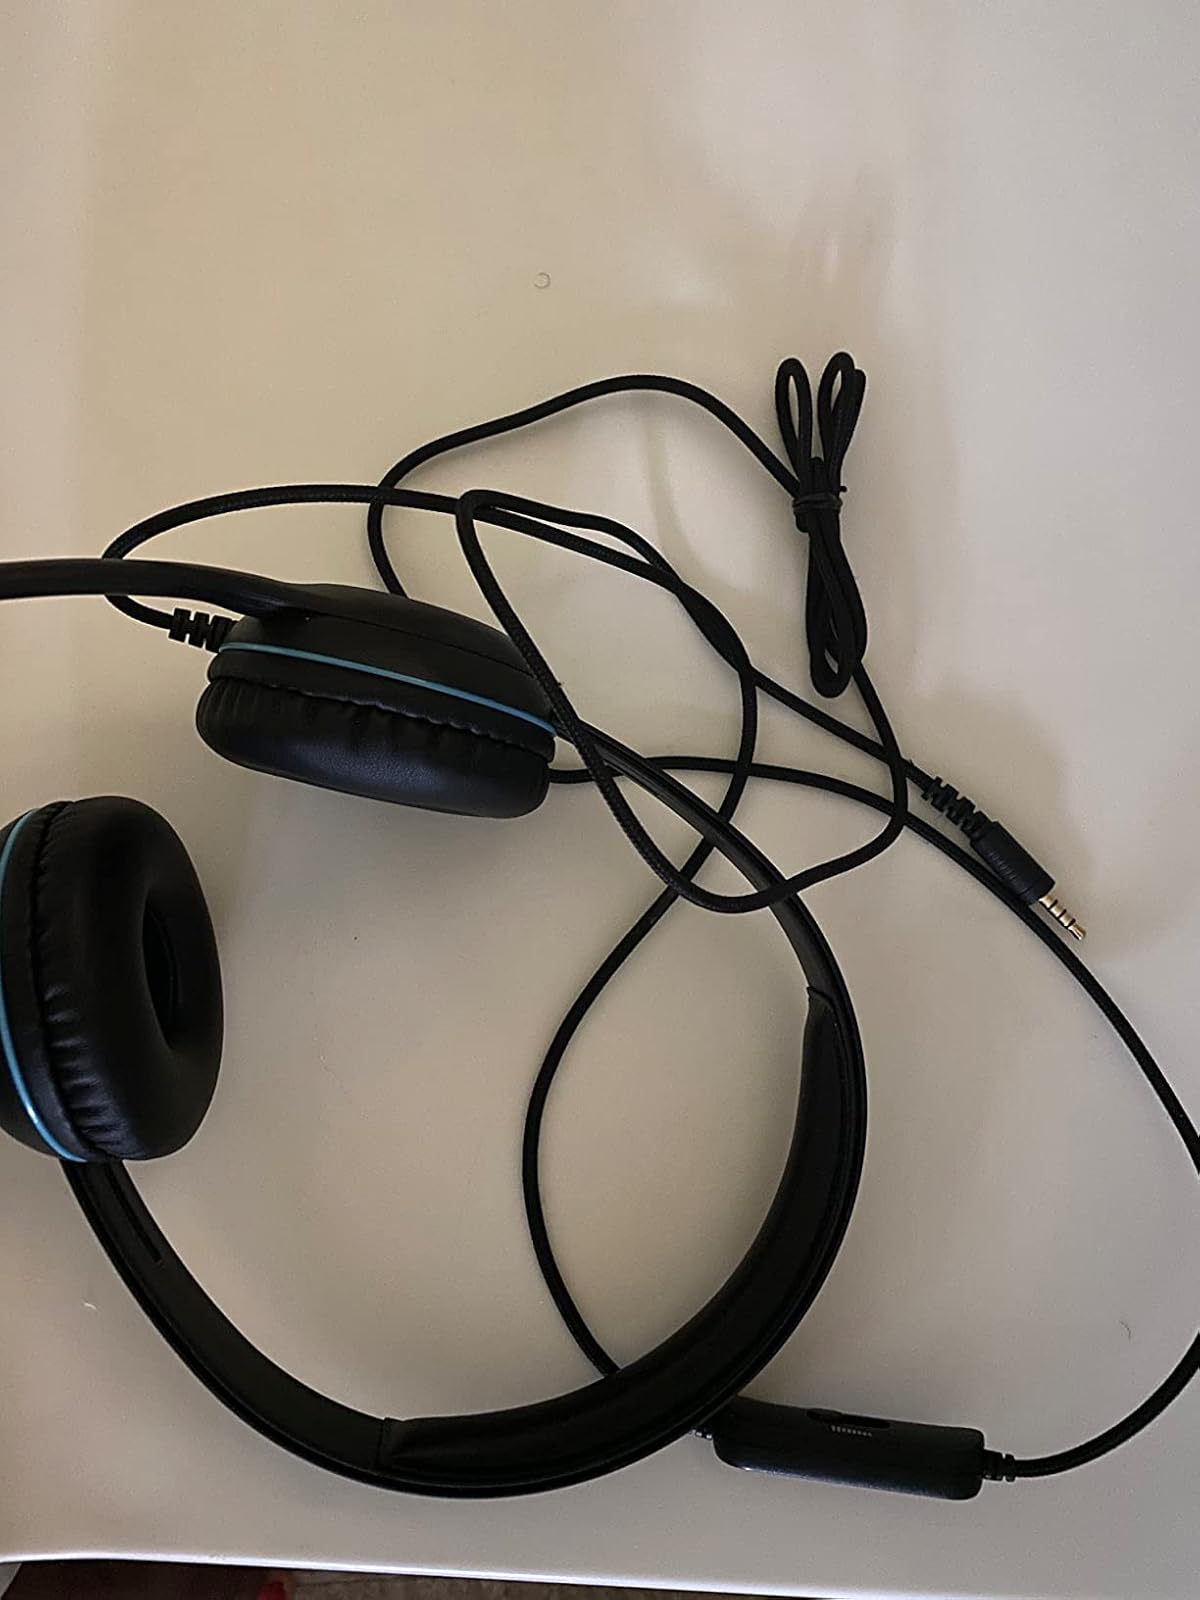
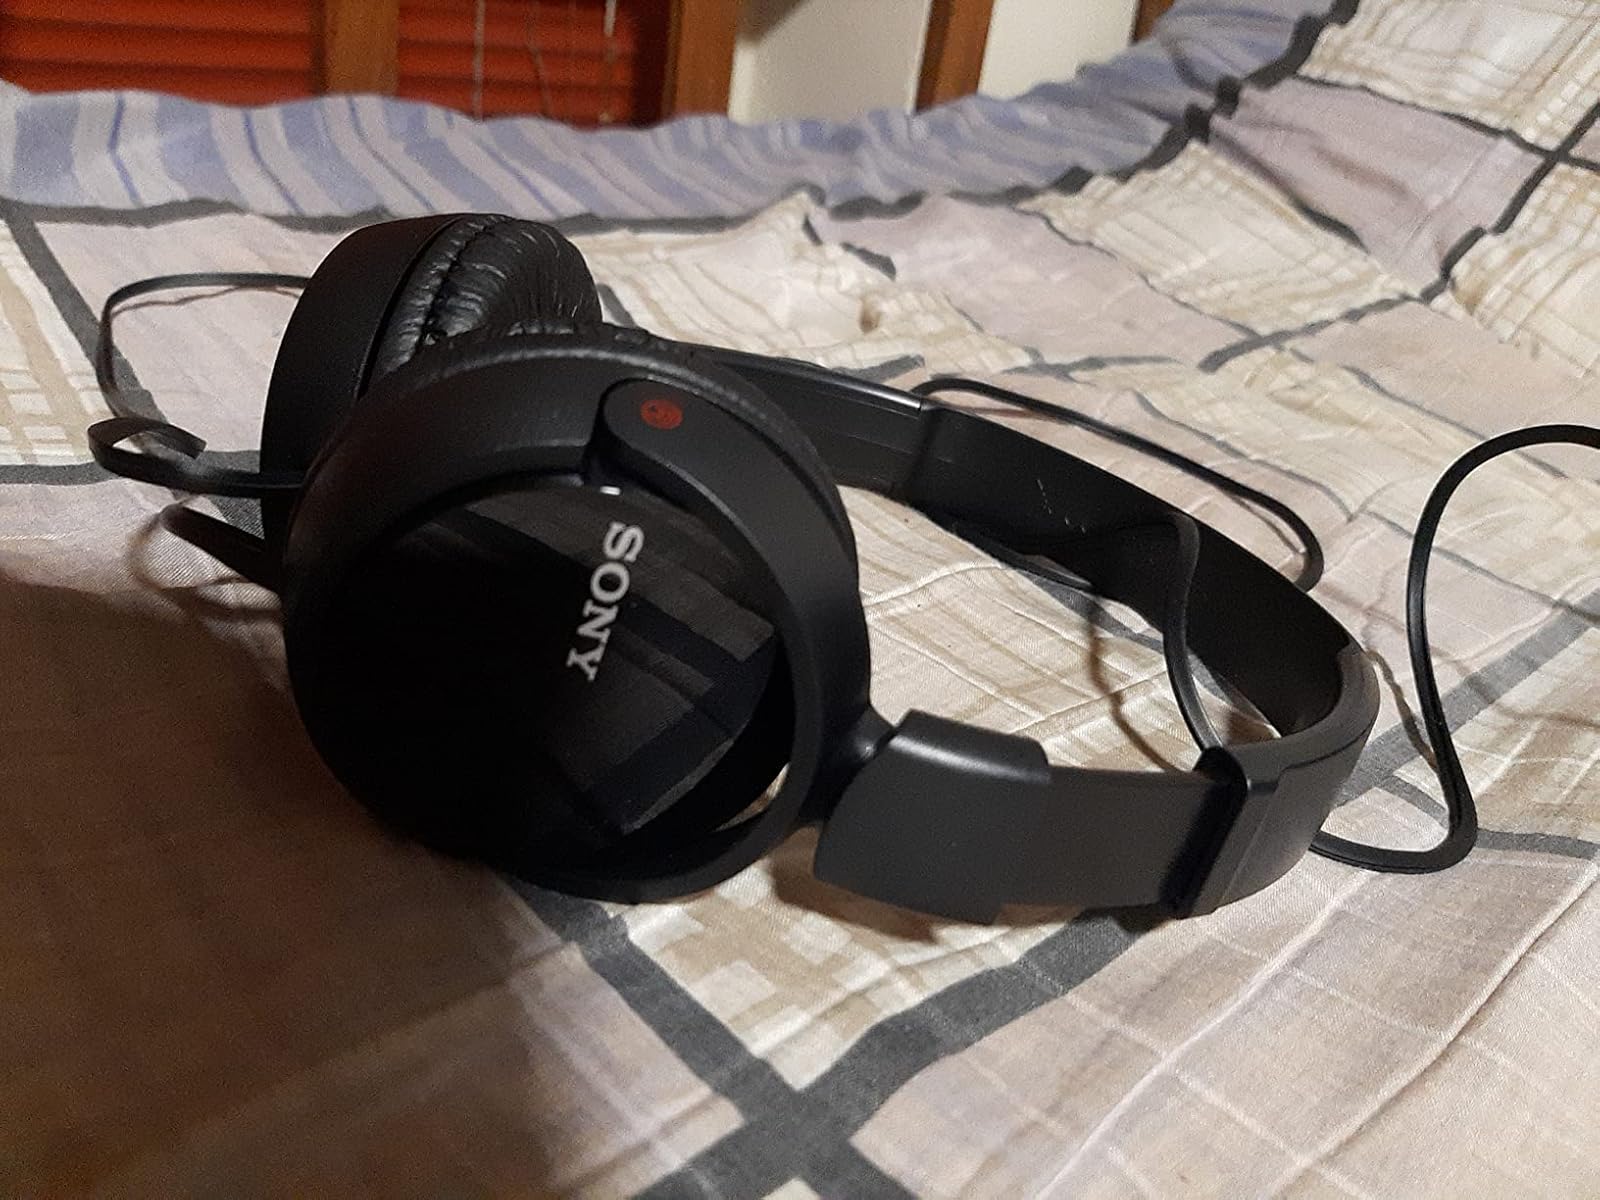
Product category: headphones
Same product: no